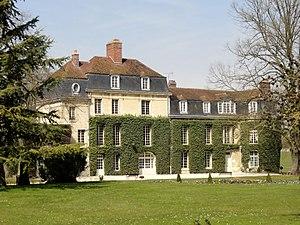
Château de Bayser (actuellement crêche municipale), édifié sur les emprises de l'ancienne abbaye.
Cet article recense de manière non exhaustive les châteaux, maisons fortes, mottes castrales, situés dans le département français de l'Oise. Il est fait état des inscriptions et classements au titre des monuments historiques, ainsi que de l'inscription au pré-inventaire des jardins remarquables.
L'abbaye de Royallieu est une ancienne abbaye bénédictine située sur la commune de Compiègne, dans le département de l'Oise. Cet édifice fait l’objet d’inscriptions au titre des monuments historiques depuis les 16 décembre 1947 et 22 août 1949.